Nivedyam (2007 film)

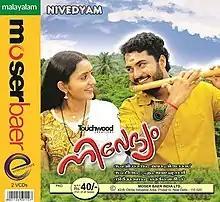
VCD cover

Nivedyam is a 2007 Malayalam language romantic drama movie written and directed by A. K. Lohithadas starring Vinu Mohan and Bhama in important roles. The film marks the debut of Vinu Mohan and Bhama to the film industry. The film also marks the last movie written and directed by A. K. Lohithadas.